Leah Gaskin Fitchue

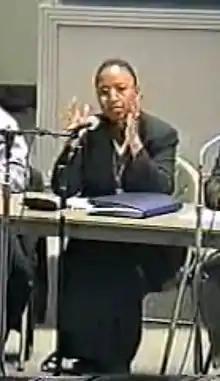

Leah Gaskin Fitchue (June 27, 1940 – June 18, 2019), also known as Leah Gaskin White and Leah Gaskin Coles, was an American city official, professor of religious studies and college administrator. She was president of Payne Theological Seminary from 2003 to 2015.